Lake R'Kiz

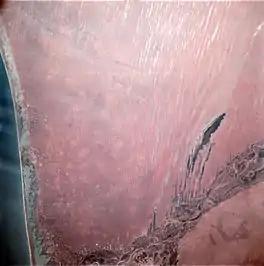
Photo taken by Apollo 6.

Lake R'Kiz or Rkiz, historically known as Lake Cayor or Cayar, is a lake in southern Mauritania with an area of 12,970 ha.